Greg Ellis (American football)

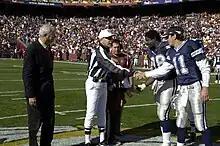
Ellis with Drew Bledsoe in a 2006 game.

Ellis was drafted with the eighth pick of first round in the 1998 NFL draft by the Dallas Cowboys, a selection which caused a great stir among Dallas Cowboys fans who were disappointed that the team passed on the opportunity to take Randy Moss. Although rumored to be the destination where Moss would end up, Dallas opted to take a player in Ellis who did not possess the character issues that Moss did.